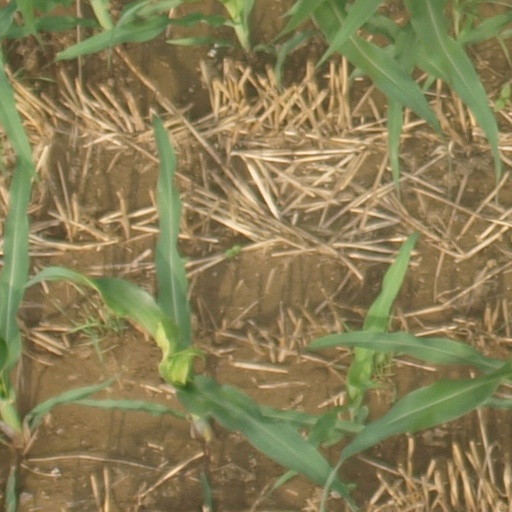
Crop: maize; corn